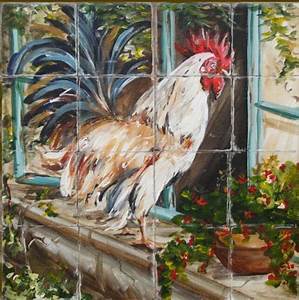
Label: chicken